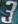
Number: 3